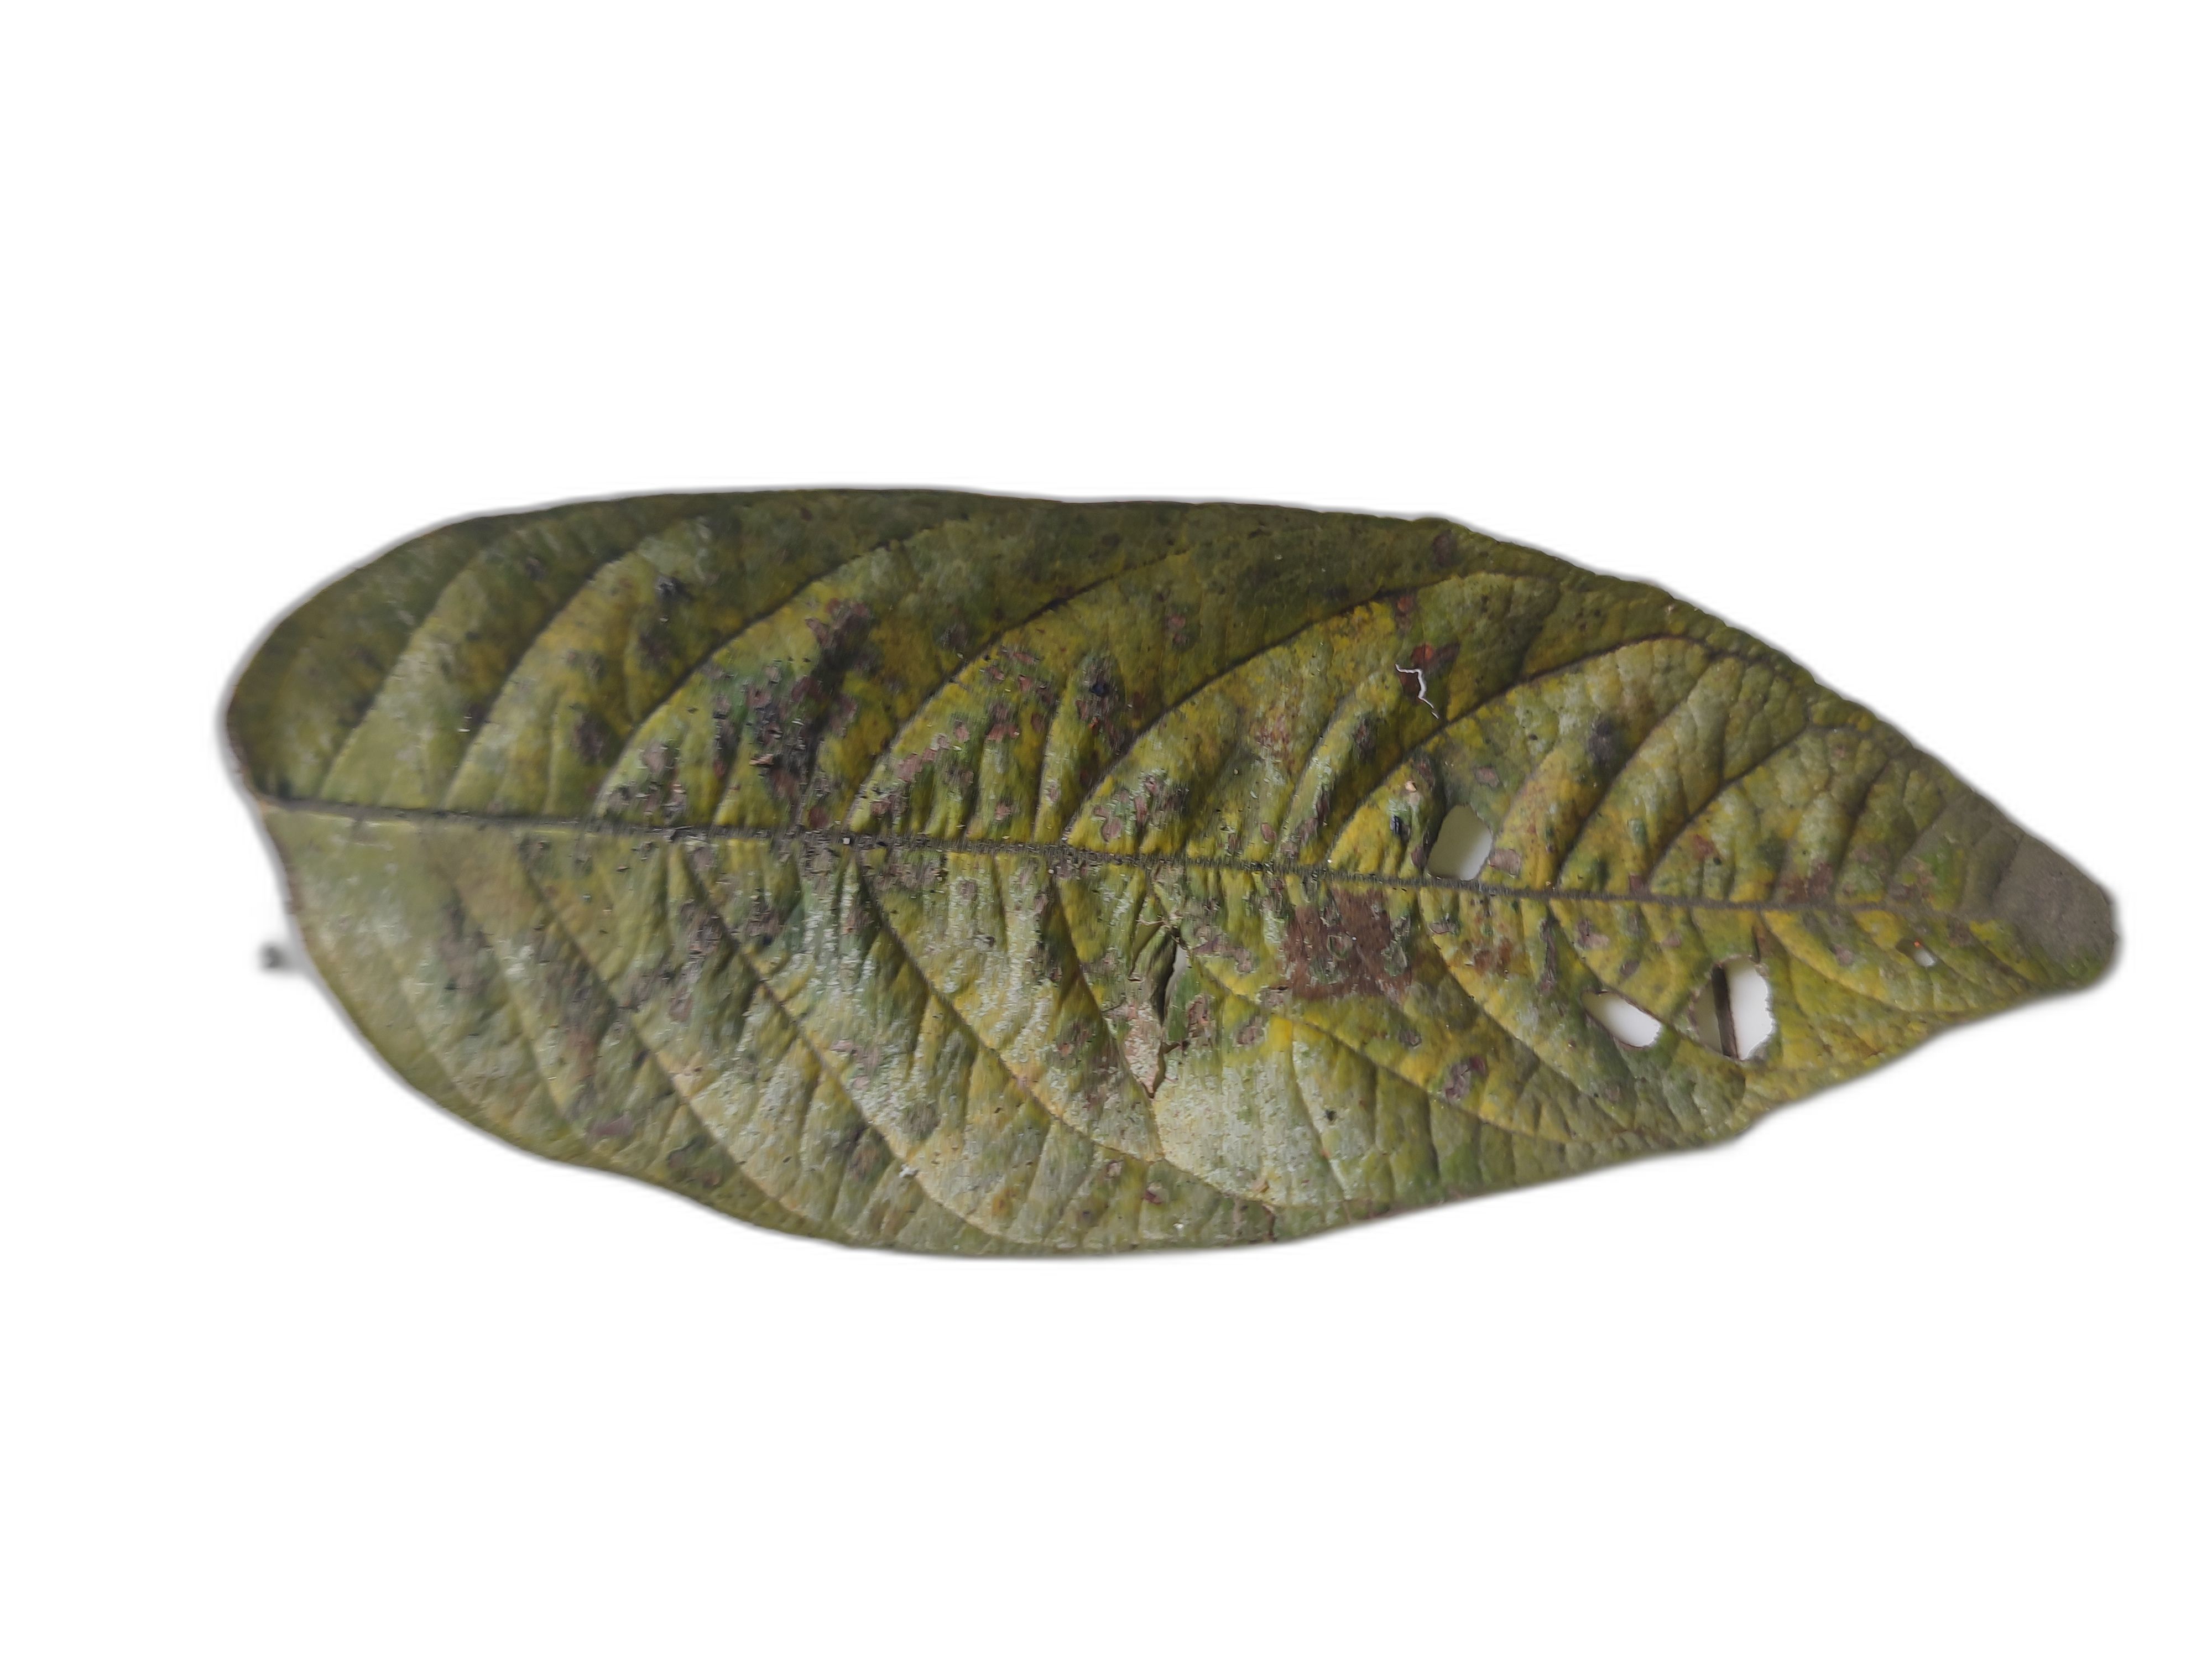
Plant part: leaf
Disease: Rust